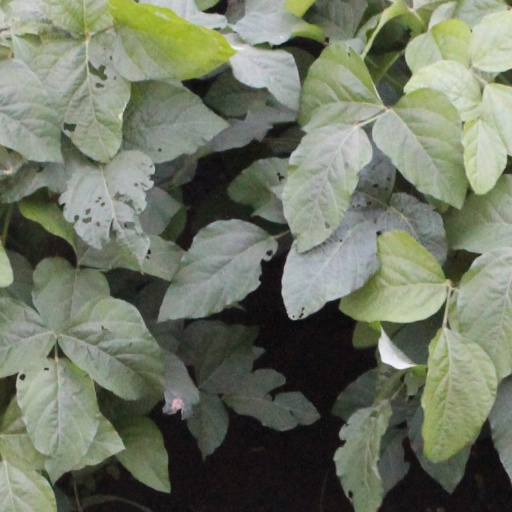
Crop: soybean